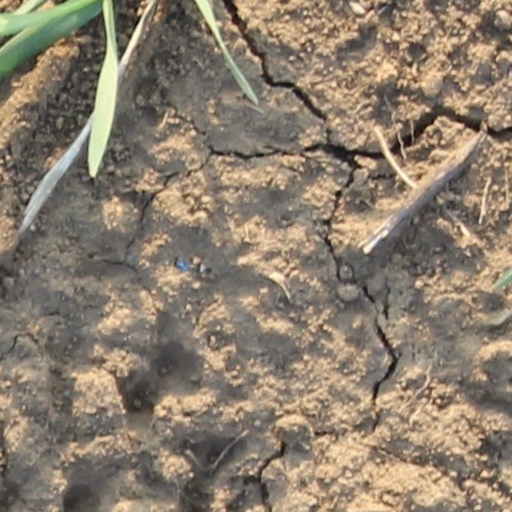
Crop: wheat